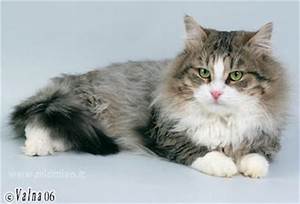
Label: gatto